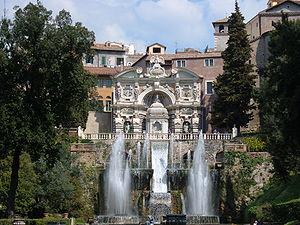
Tivoli est une ville de la province de Rome, dans la région du Latium, en Italie. Très ancienne cité datant d'avant la colonisation romaine, elle fut, selon la tradition et quelques éléments archéologiques, fondée en 1215 av. J.-C., bien que ses plus anciens vestiges, que constituent les murs d'enceinte, datent du IVᵉ siècle av. J.-C. Elle connut, sous le nom de « Tibur », un apogée durant la période romaine, avec la construction par l'empereur Hadrien de sa résidence de villégiature, la villa d'Hadrien, au début du IIᵉ siècle. Durant toute cette période, la ville s'enrichit grâce à l'extraction de travertin, servant à la construction des palais romains, et également grâce à ses eaux thermales réputées. De la Renaissance au XIXᵉ siècle, divers cardinaux et papes relèvent l'attrait de la ville par la construction de la villa d'Este, qui reste l'un des plus importants exemples et modèles de jardins d'eau de cette période, ayant attiré de très nombreux artistes européens, peintres, poètes ou musiciens voyageant dans la campagne romaine.